El Cerrato

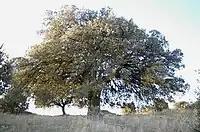
The centenarian oak.

As for vegetation, the indigenous forest is Mediterranean in nature, made up of oak and holm, adapted to the climate and soil. Despite the dryness of the comarca there are forests on the banks of rivers and streams. There are trees such as poplar, willow and common elm, although the latter is slowly disappearing because of Dutch elm disease.